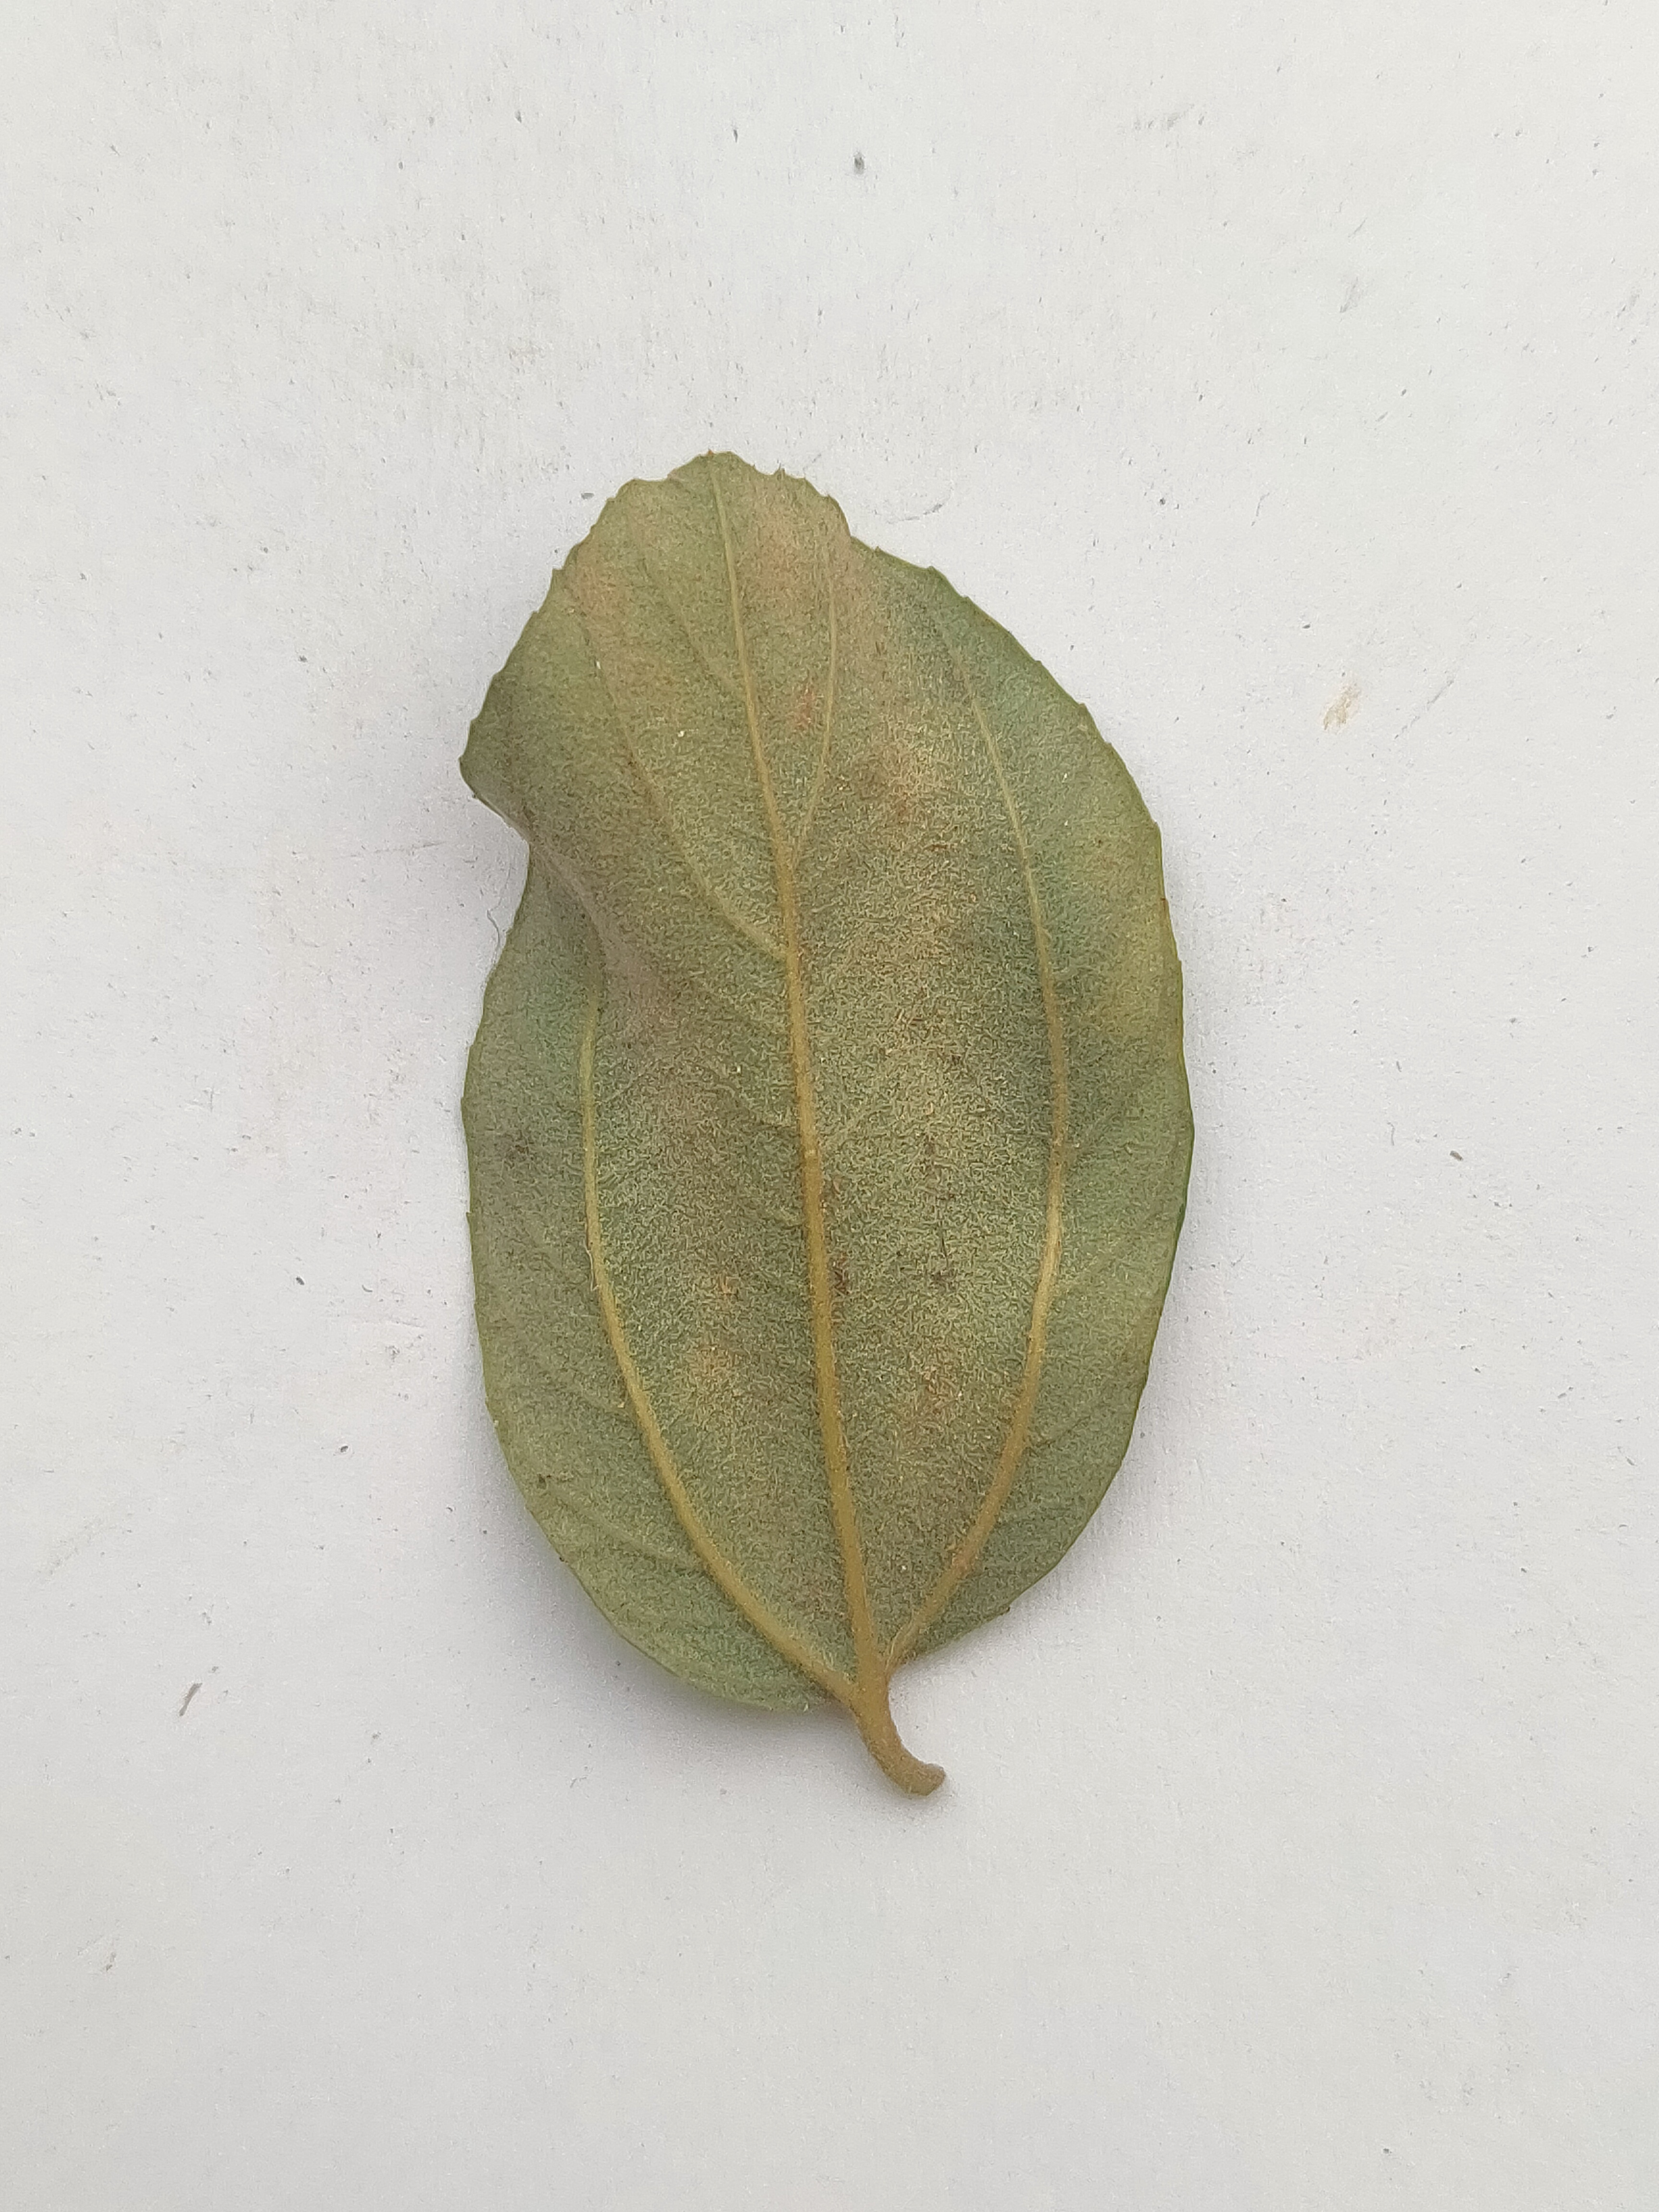
Leaf variety: Plum